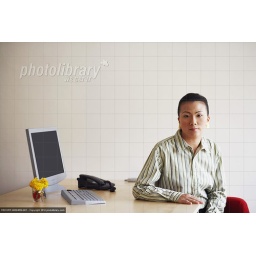
Portrait of a young woman sitting in an office